Chloe Bridges

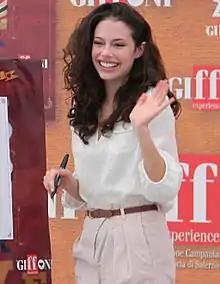
Bridges in July 2010

Chloe Marisa Suazo Devine (born December 27, 1991), known professionally as Chloe Bridges, is an American actress. She is known for her roles as Zoey Moreno in the sitcom "Freddie" (2005–2006) and as Dana Turner in the Disney Channel original film "" (2010). She has starred in the films "Forget Me Not" (2009), "Family Weekend" (2013), "Mantervention" (2014), "The Final Girls" (2015), and "Nightlight" (2015). She has also portrayed Donna LaDonna in "The Carrie Diaries", Sydney in "Pretty Little Liars", and Kibby in "Daytime Divas". Born in Thibodaux, Louisiana, she was raised in nearby Houma.